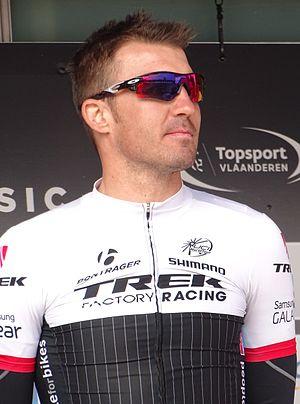
Reportage réalisé le mercredi 8 avril à l'occasion du départ du Grand Prix de l'Escaut 2015 à Anvers, Belgique.